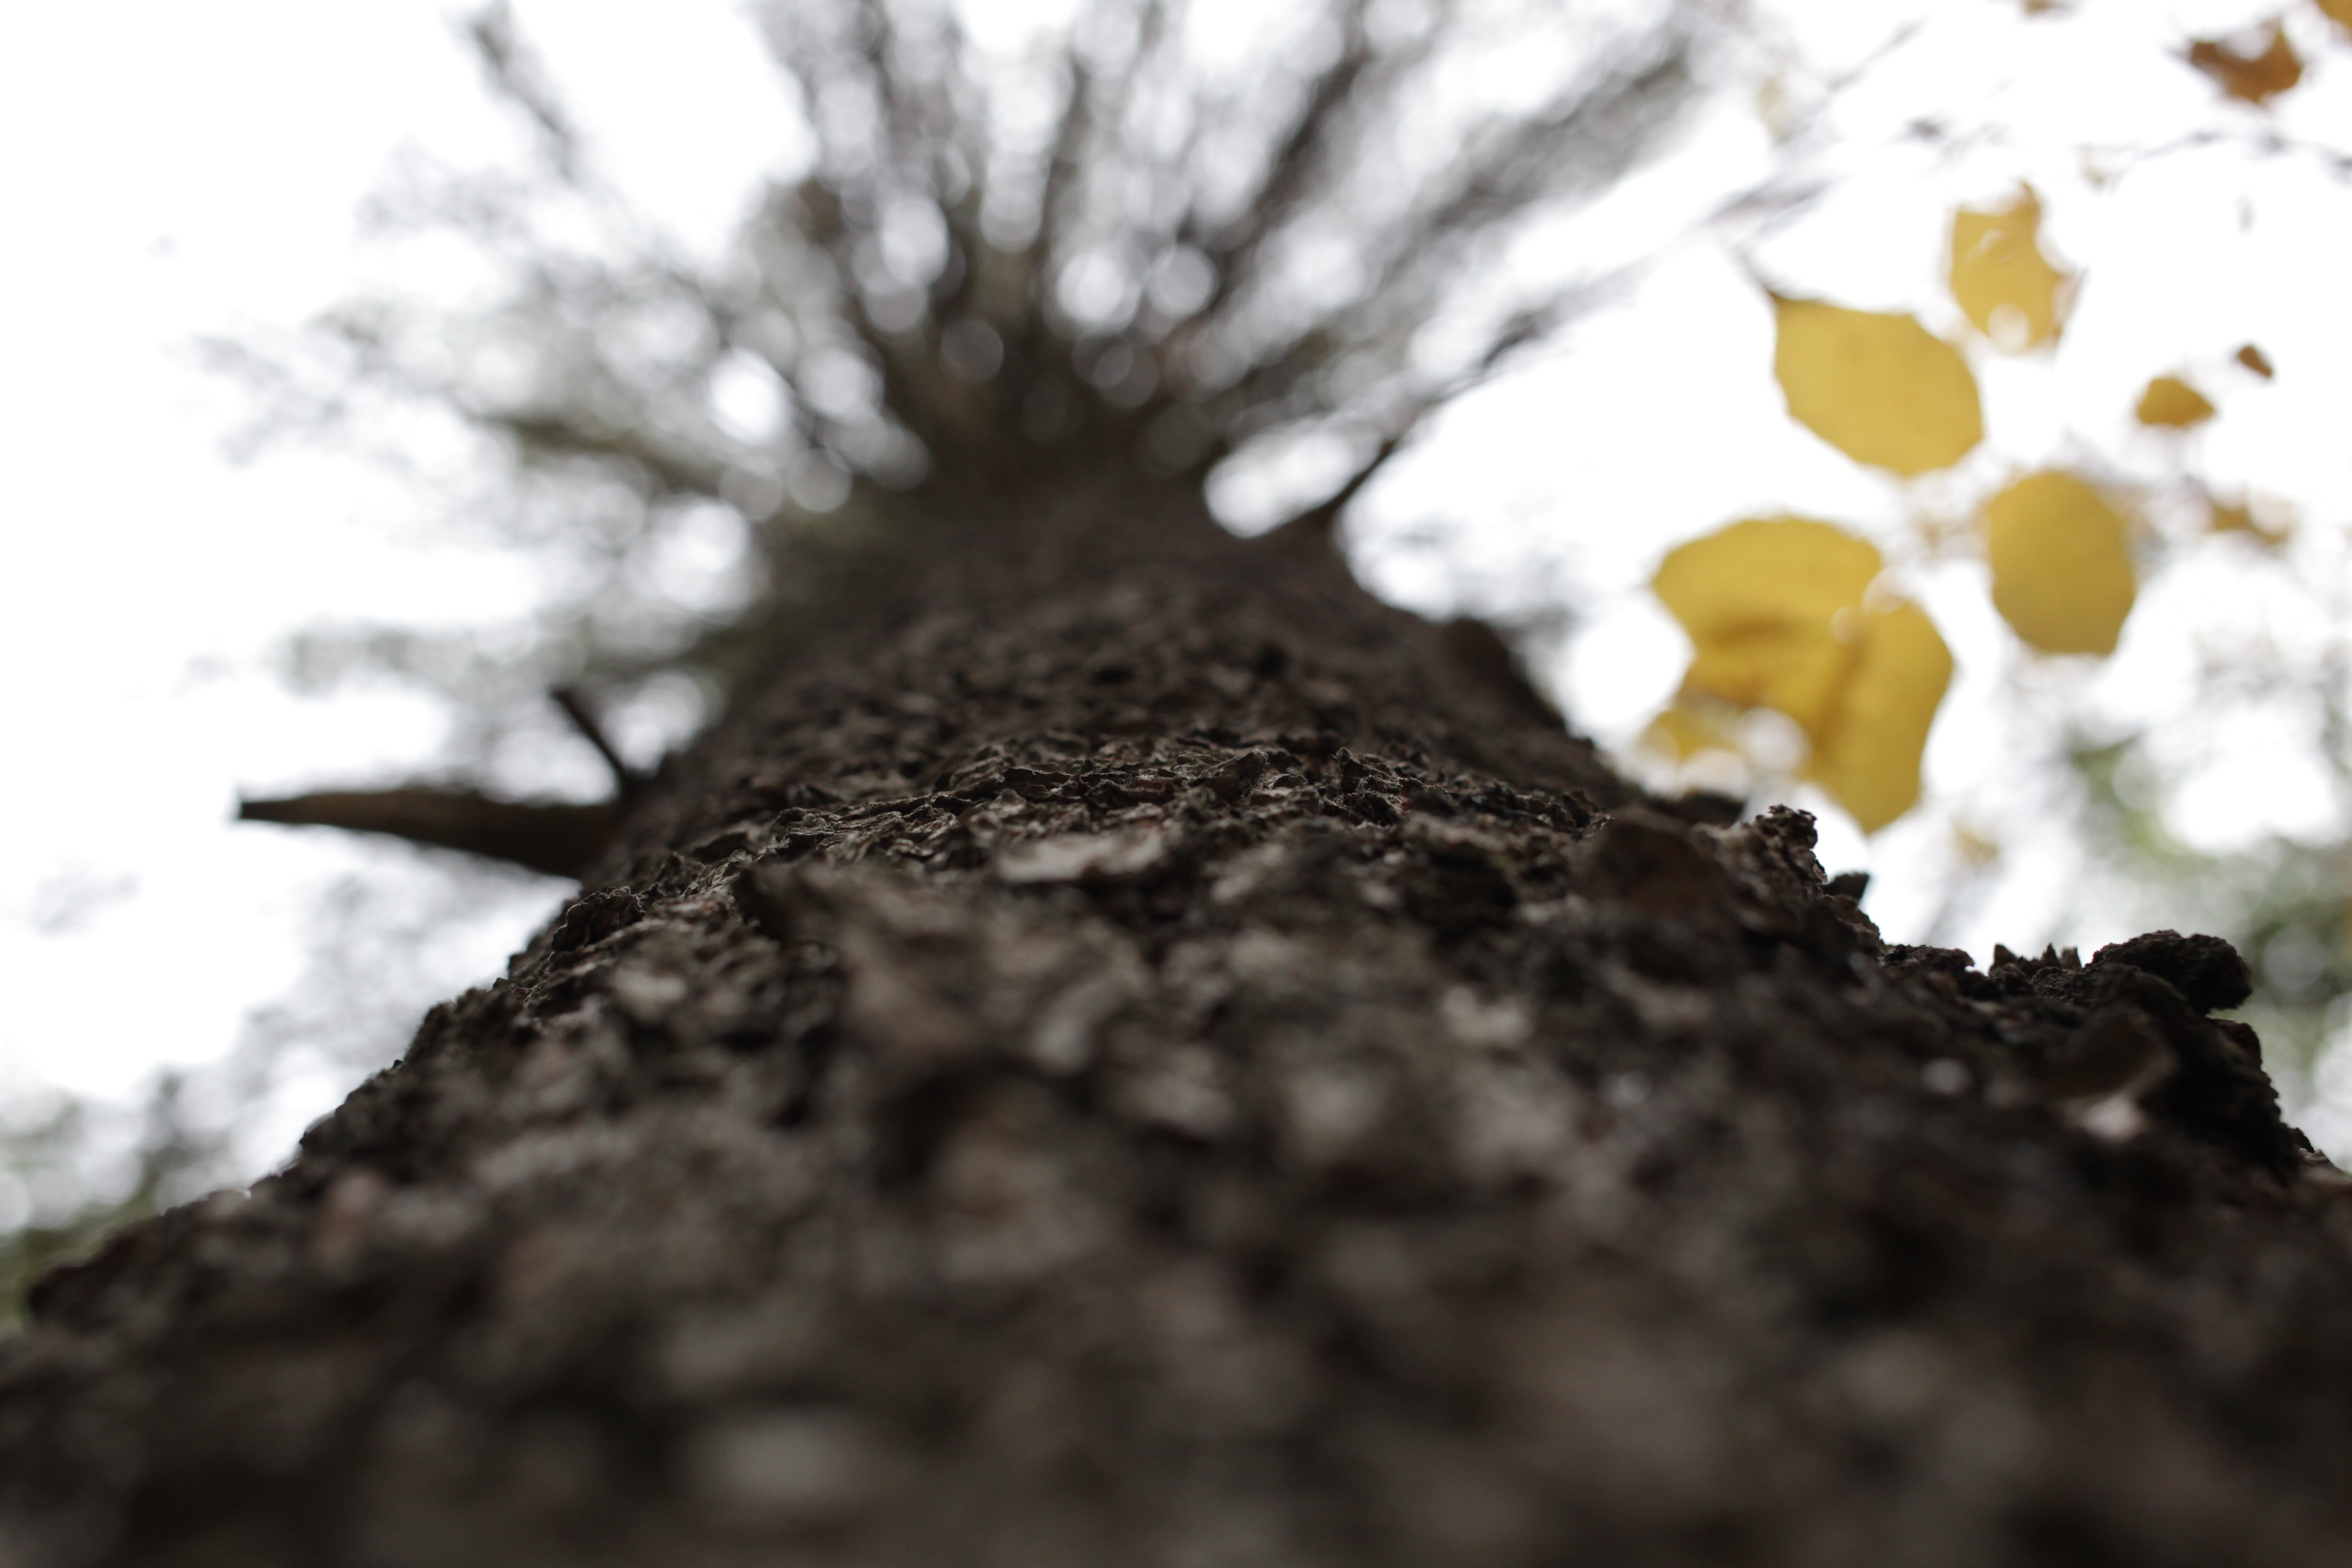
tree, nature, forest, branch, plant, leaf, flower, trunk, bark, brown, soil, close up, leaves, macro photography, woody plant